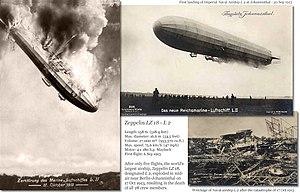
Un dirigeable militaire est un ballon dirigeable, c'est-à-dire un aérostat manœuvrable et capable de se propulser, employé par une force armée. Les premiers modèles furent développés au début du XXᵉ siècle, principalement en France et en Allemagne : les forces armées de ces deux pays se livrèrent alors à une course aux armements. Les expérimentations de ces aéronefs militaires furent largement médiatisées, malgré de nombreux accidents mortels.